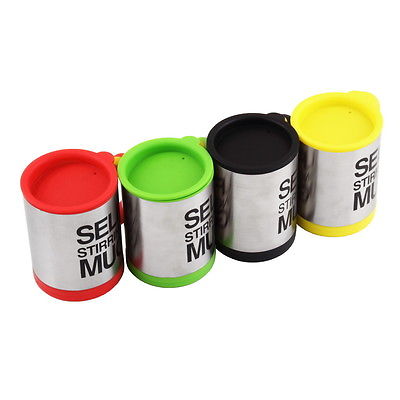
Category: mug